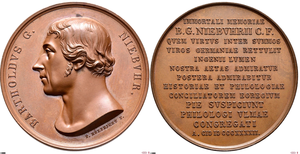
Barthold Georg Niebuhr est un historien de la Rome antique.